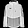
Label: Coat